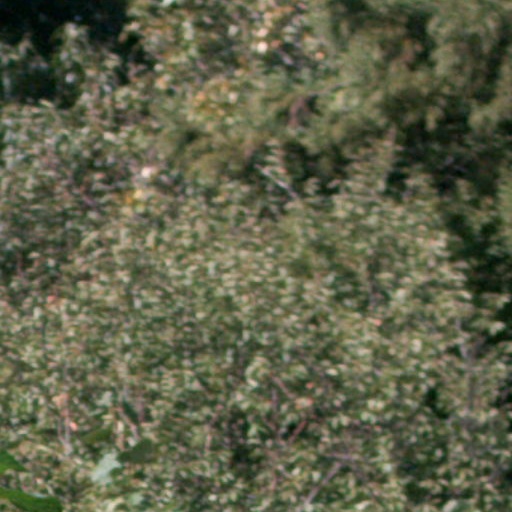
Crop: cassava